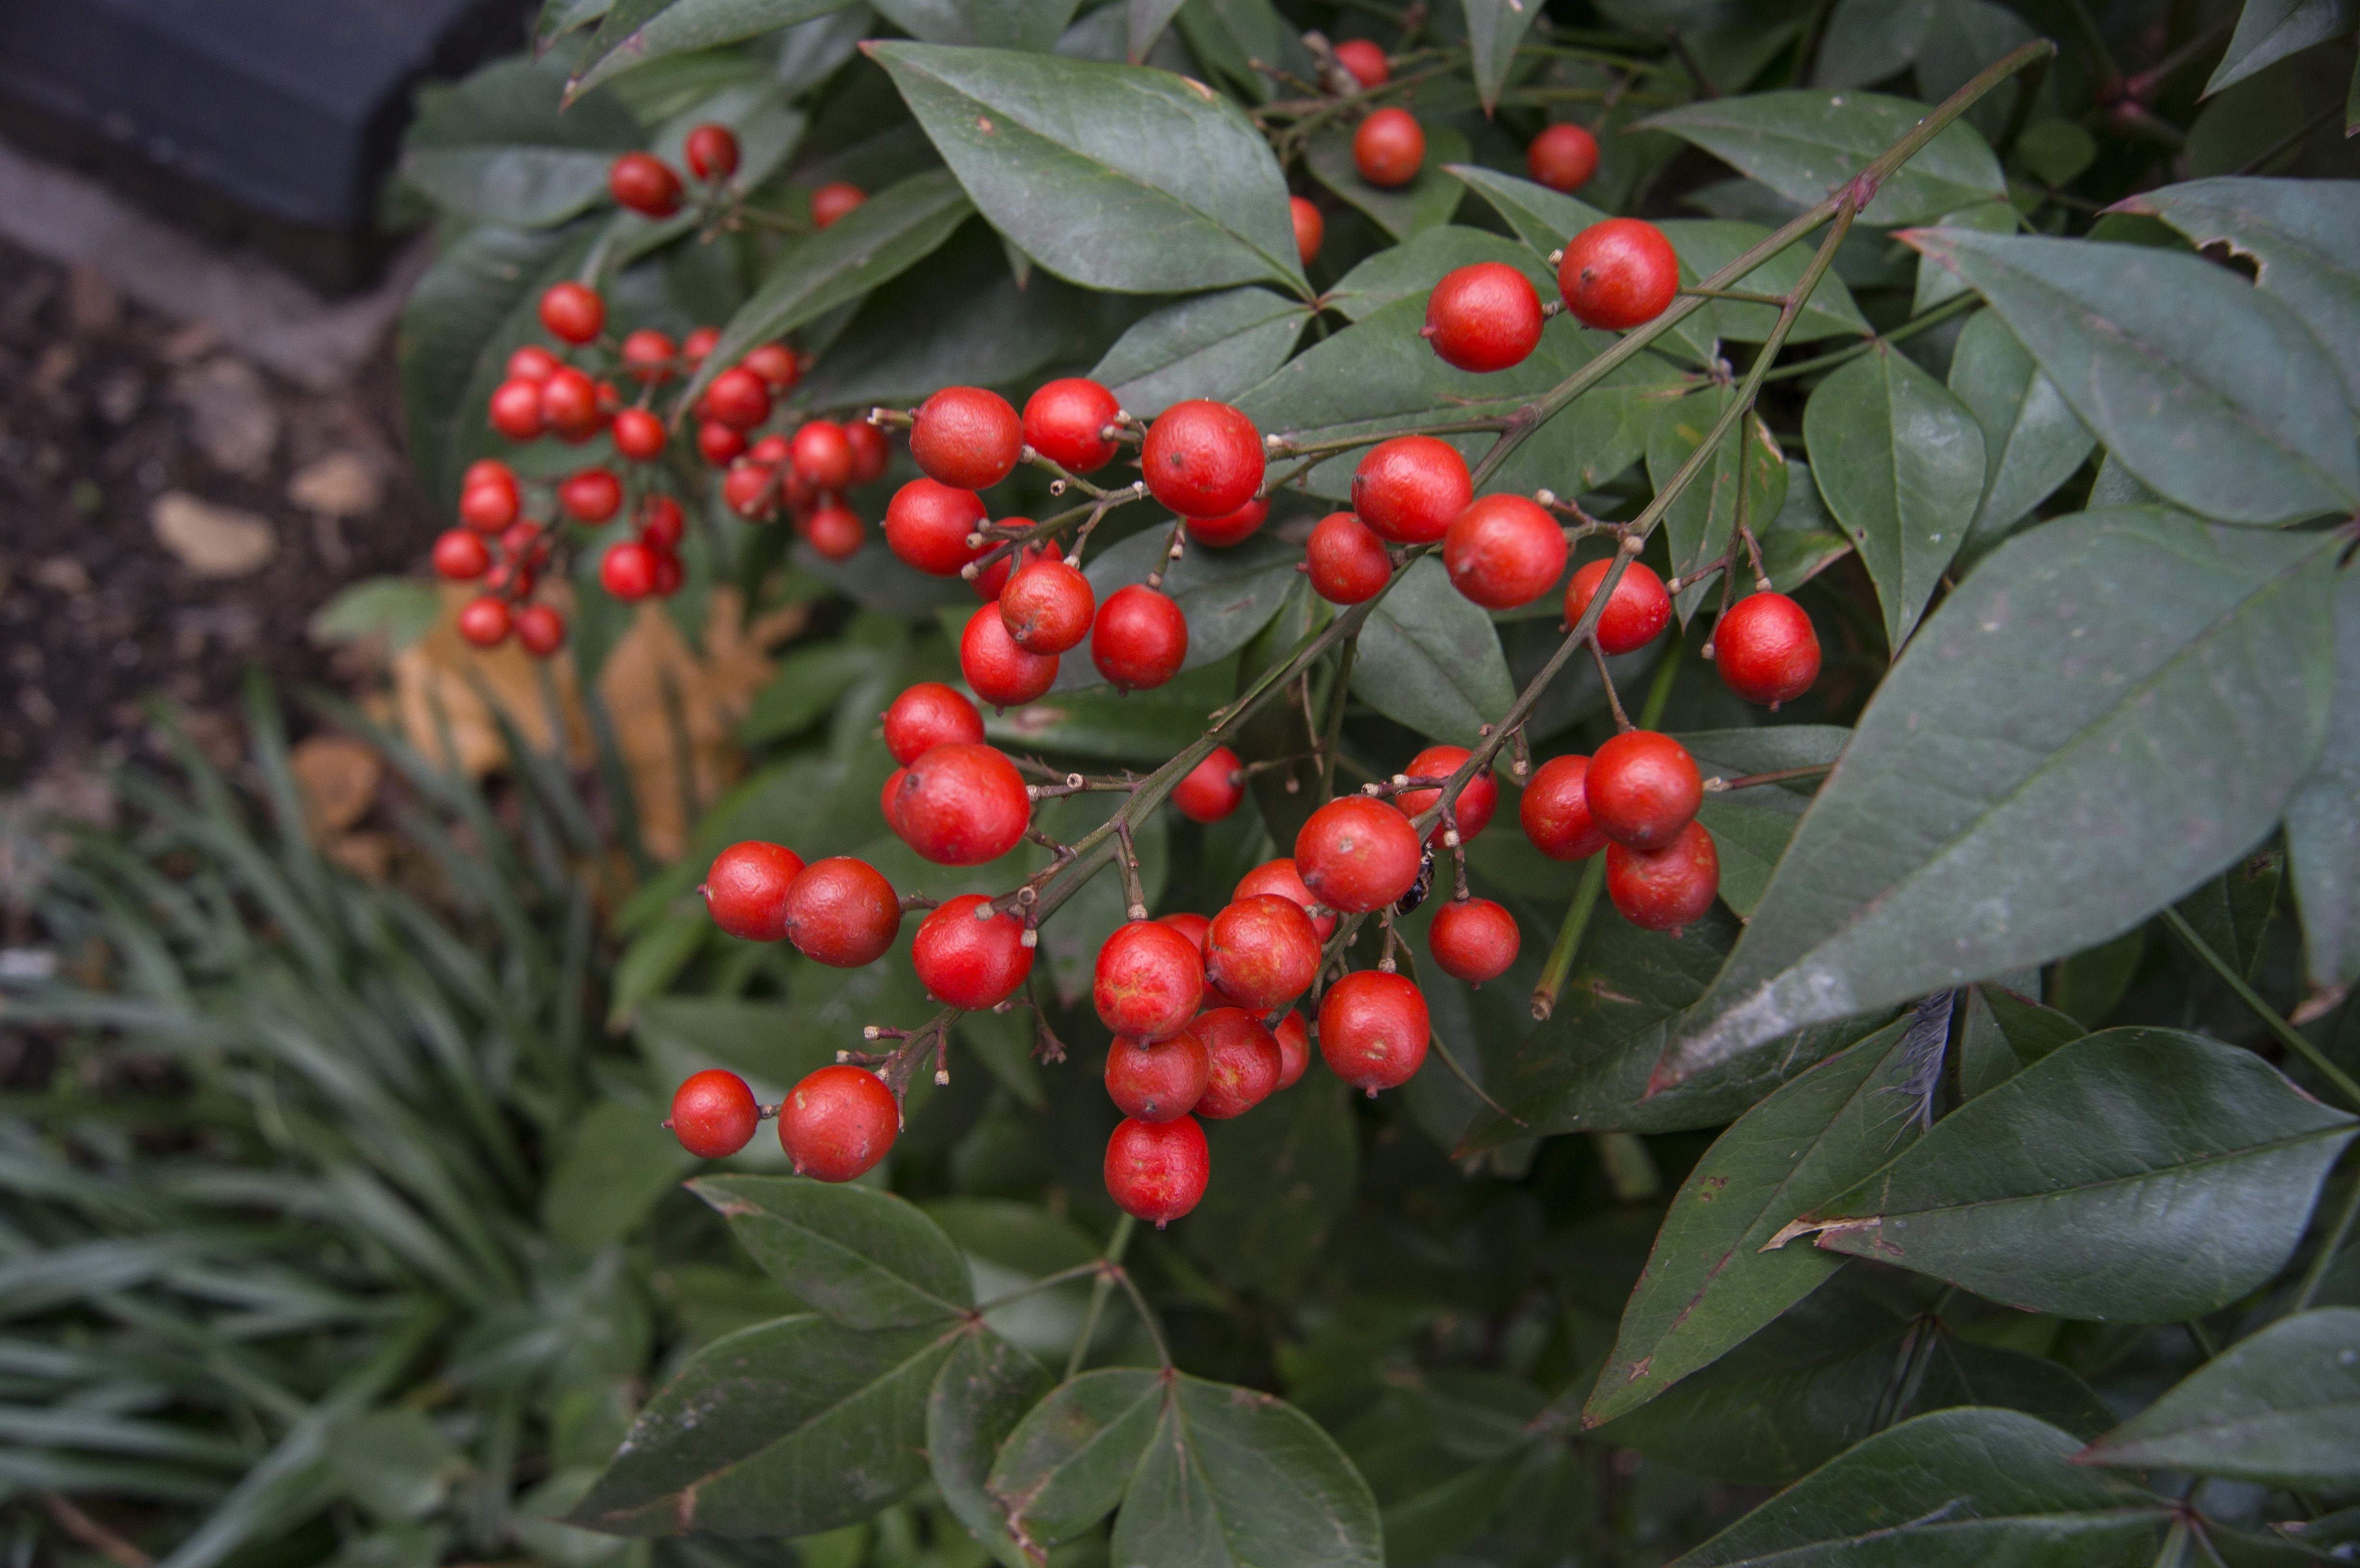
plant, fruit, berry, leaf, flower, ripe, decoration, food, produce, natural, evergreen, botany, season, plants, holly, berries, shrub, seasonal, viburnum, rowan, xmas, hawthorn, organic, sorbus, flowering plant, acerola, malpighia, lingonberry, woody plant, land plant, aquifoliaceae, aquifoliales, chinese hawthorn, schisandra, elaeagnus multiflora